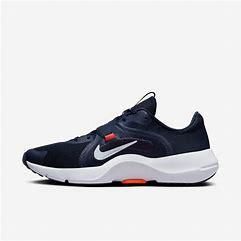
Brand: Nike
Model: In Season Tr 13